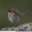
Label: bird